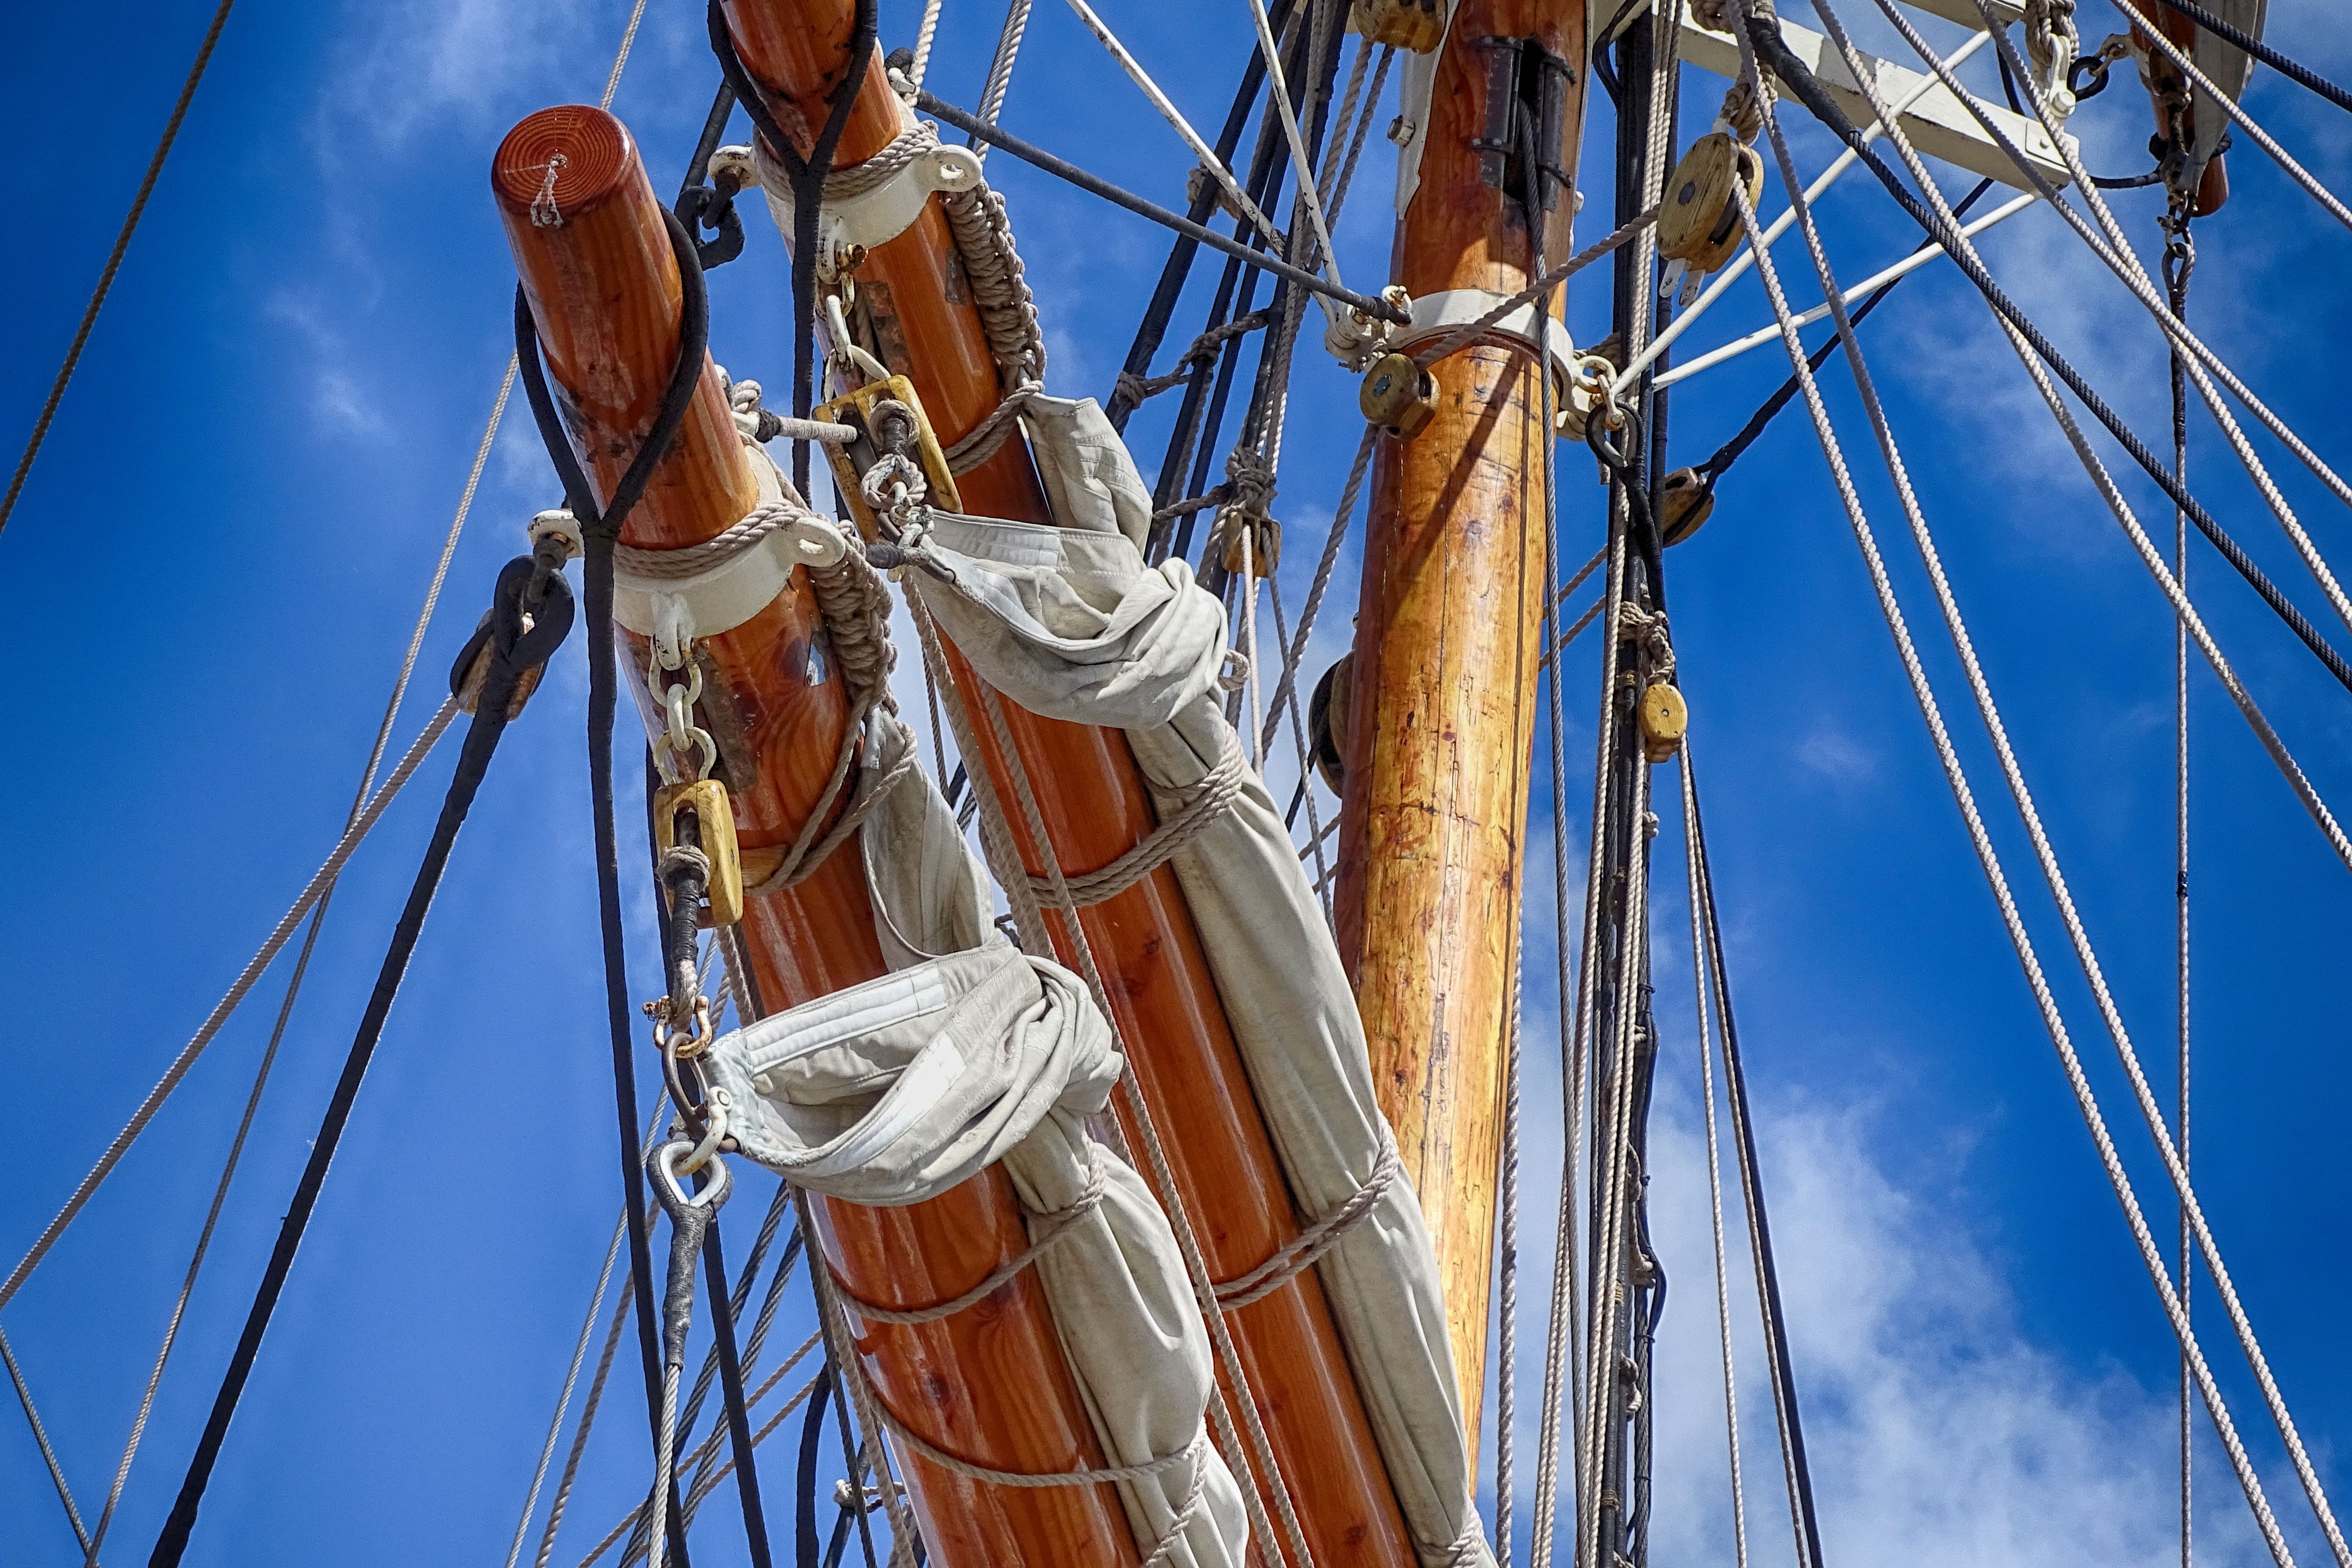
rope, boat, ship, vehicle, mast, sailing, sailboat, sail, watercraft, schooner, windjammer, sailing boat, sailing ship, tall ship, galleon, delfsail, caravel